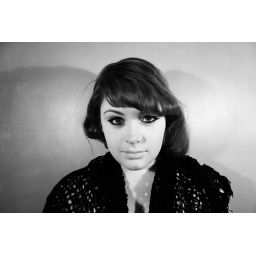
Thank you for the &amp;quot;team&amp;quot; for hair and accessories.Work for several projects @ collegeSimple black and white + contrastBetter in LARGE